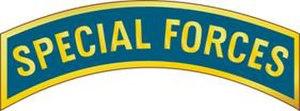
Randall Shughart est un militaire américain. Membre de la Delta Force lors de la bataille de Mogadiscio, il est tué en protégeant le pilote d'un hélicoptère précédemment écrasé. Il fut pour cela décoré de la Medal of Honor à titre posthume.
Gary Gordon est un militaire américain. Membre de la Delta Force lors de la bataille de Mogadiscio, il est décoré de la Medal of Honor pour avoir été tué en protégeant le pilote d'un hélicoptère écrasé.